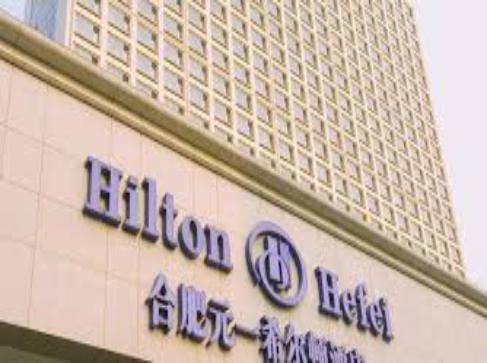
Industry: Others